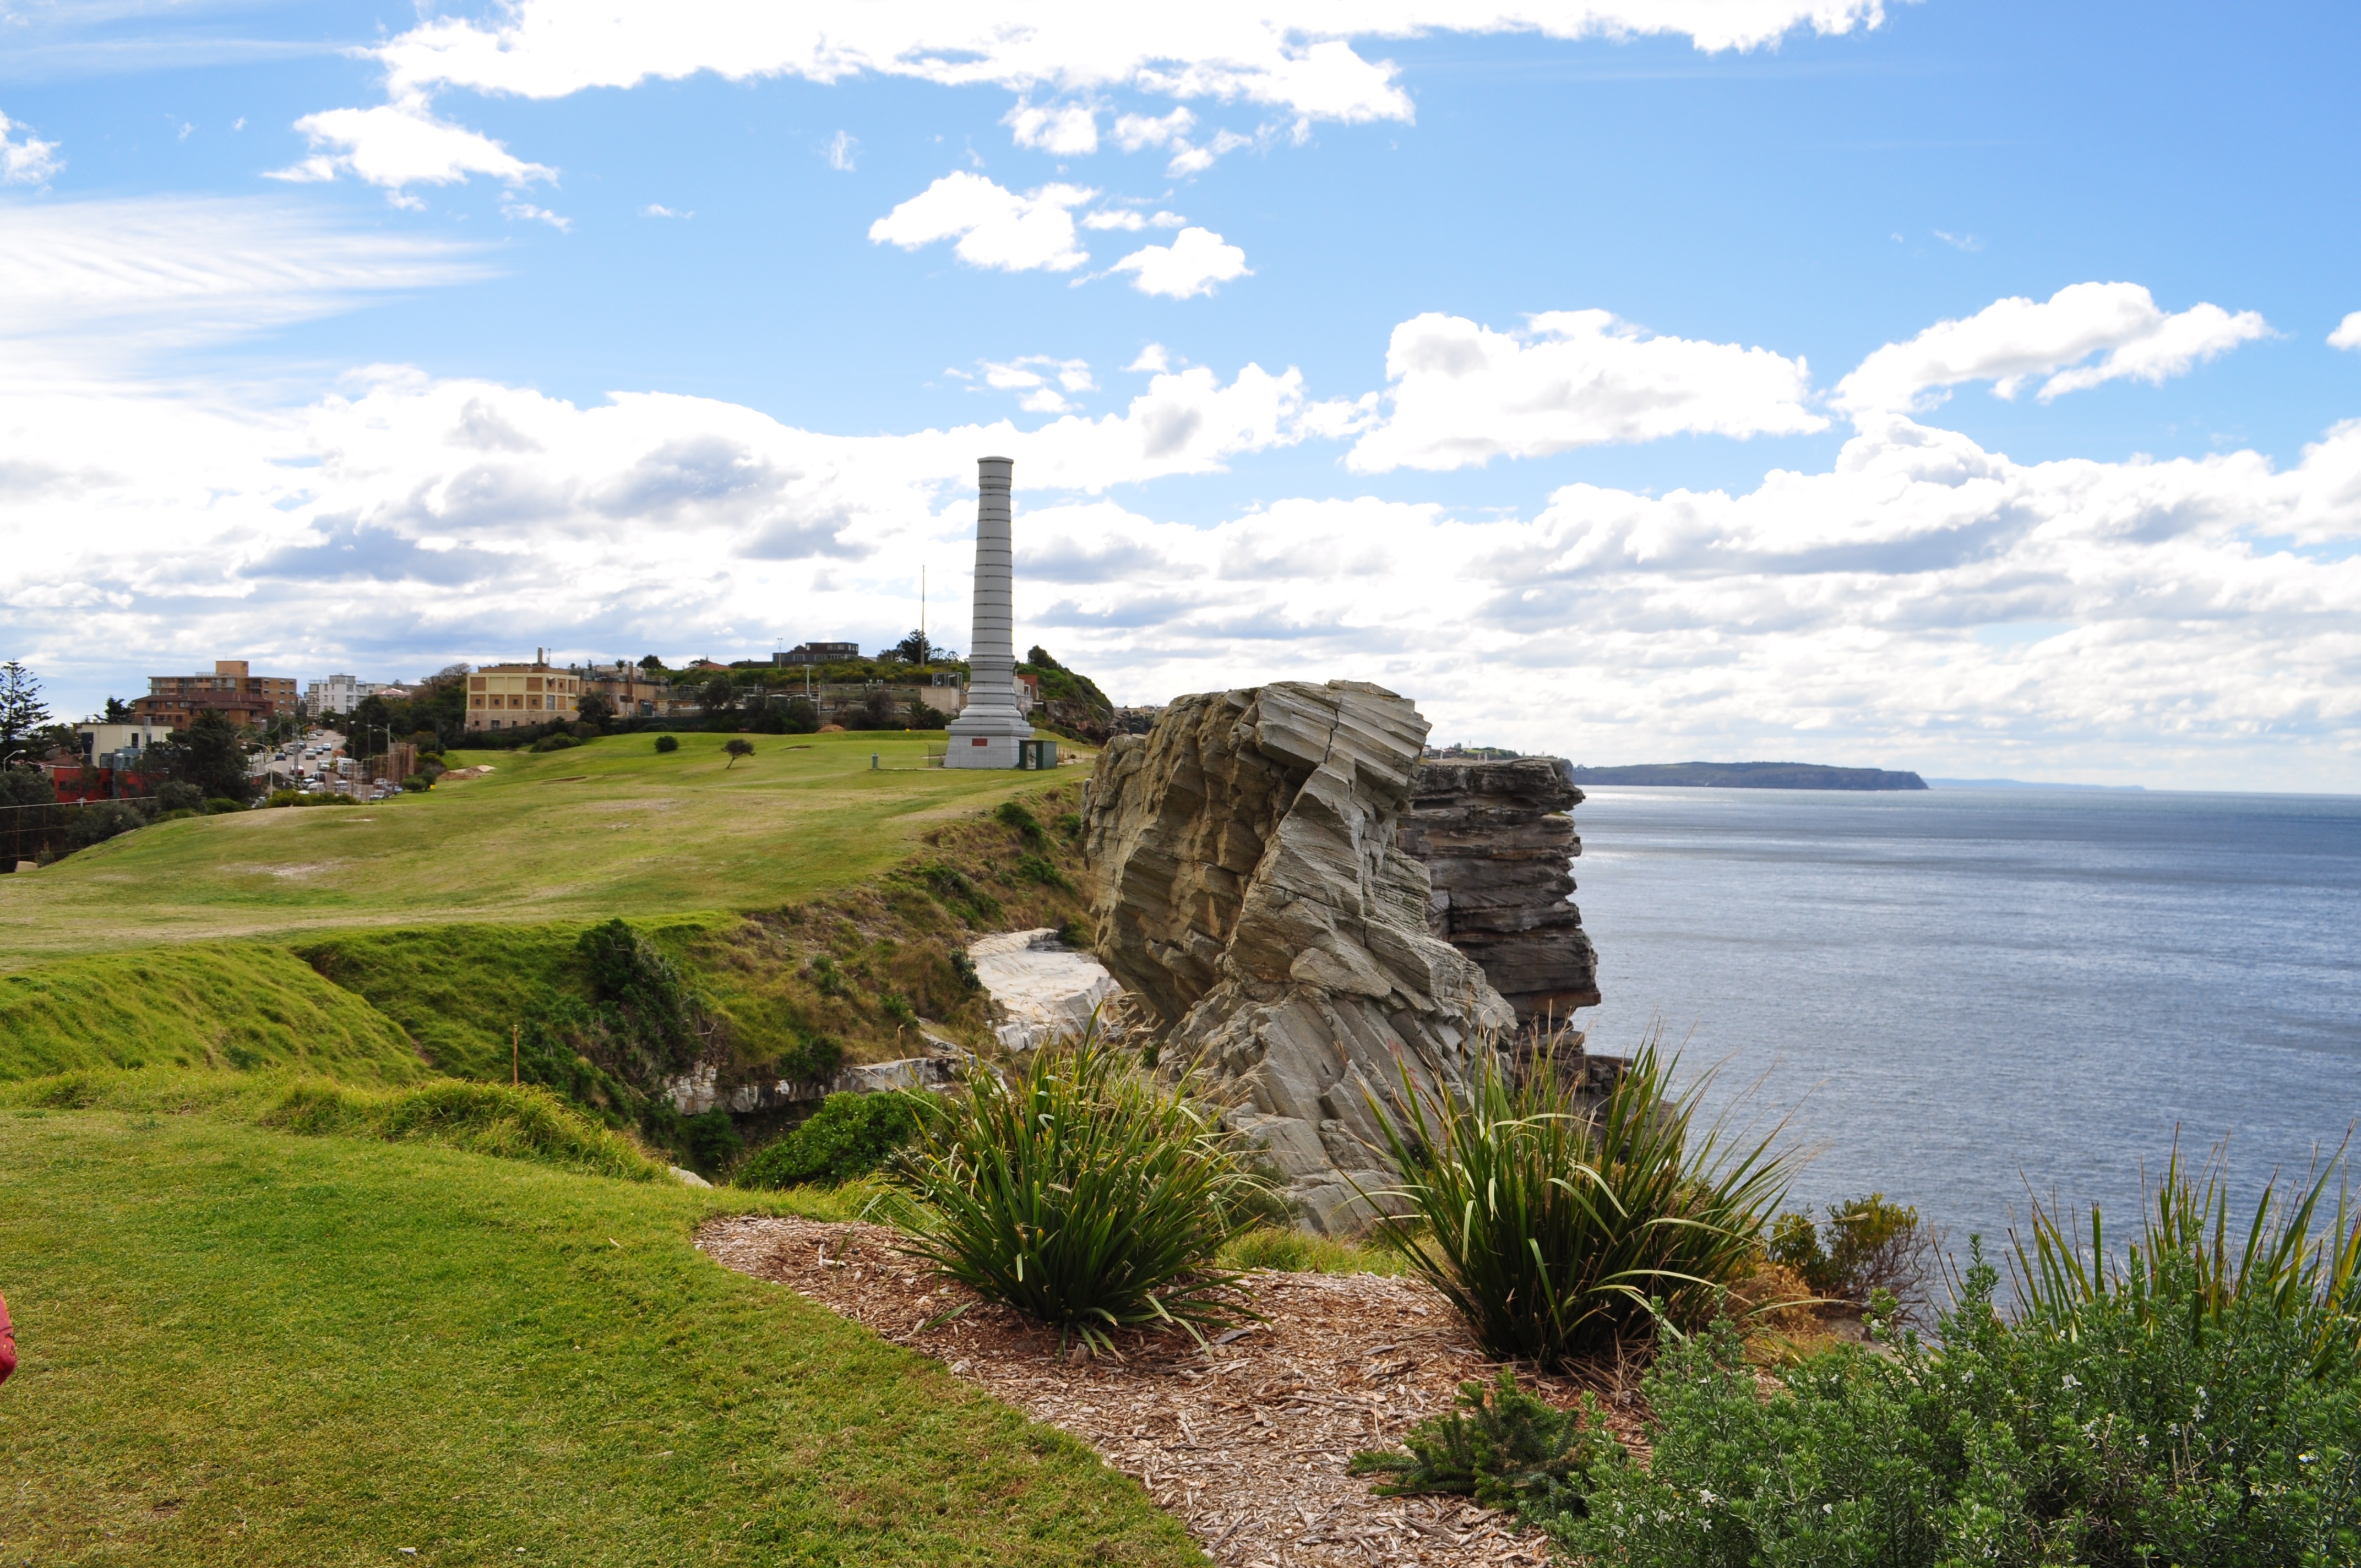
sea, coast, rock, shore, cliff, cove, tower, bay, terrain, australia, clouds, cape